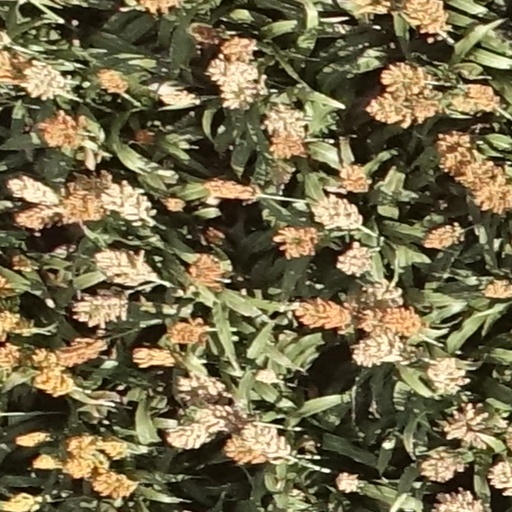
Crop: sorghum